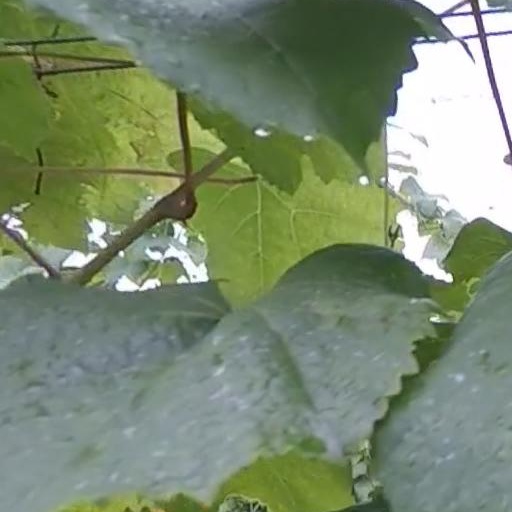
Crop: grape